Moyo Island

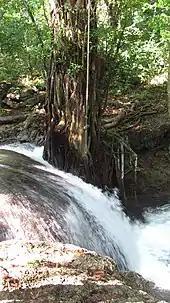
Waterfall "Diwu mbai" near Labuan Haji

On September 29, 1986, Moyo Island was declared as a conservation area (Moyo Island Hunting Park) for the Buru Park ( or ) and the Marine Nature Tourism Park. The area is managed by the Indonesian Ministry of Forestry in collaboration with the Natural Resources Conservation Center of West Nusa Tenggara. This area is home to macaques, wild cattle, wild pigs, barking deer, deer ("Cervus timorensis") and several varieties of birds.